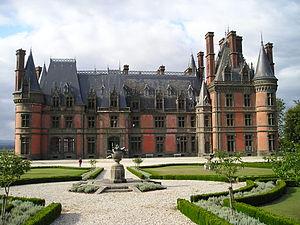
Cet article recense les cadrans solaires protégés aux monuments historiques en France.
Cet article recense les sites retenus pour le loto du patrimoine en 2018.
Saint-Goazec [sɛ̃gwazɛk] est une commune du département du Finistère, dans la région Bretagne, en France.